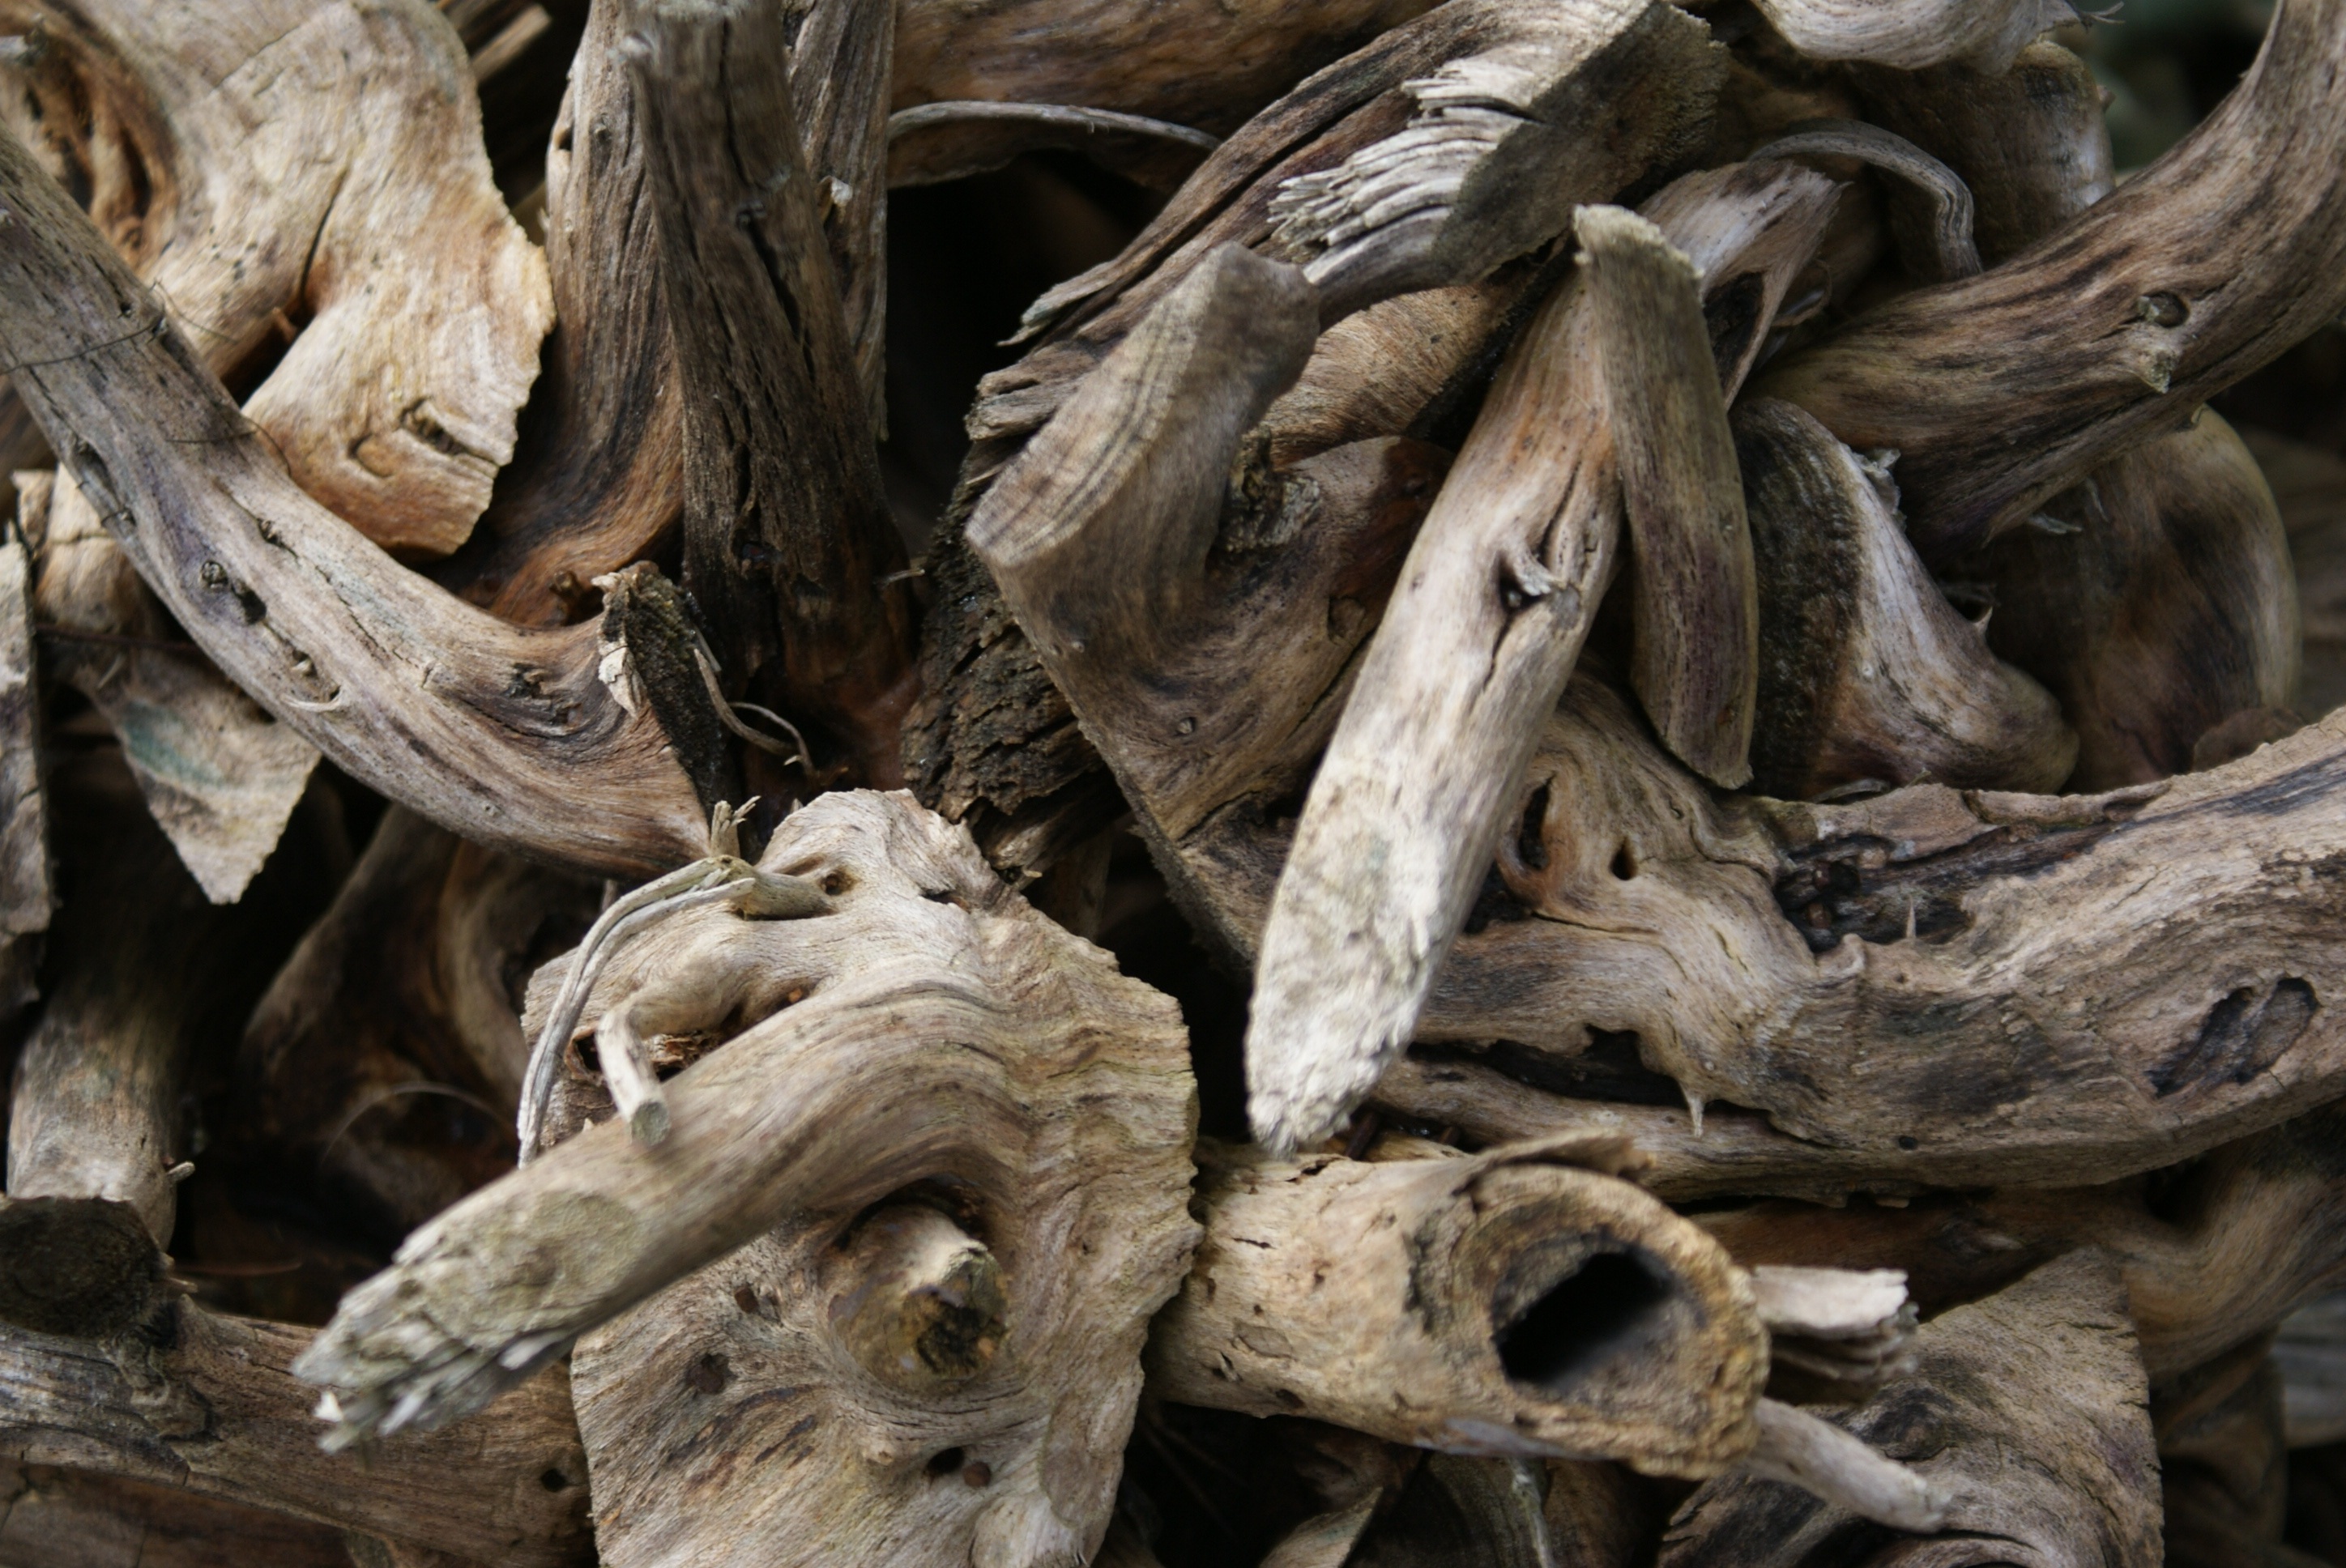
driftwood, tree, nature, forest, branch, winter, plant, wood, leaf, trunk, food, produce, root, sculpture, art, carving, dry wood, ancient history, woody plant, autumn branches